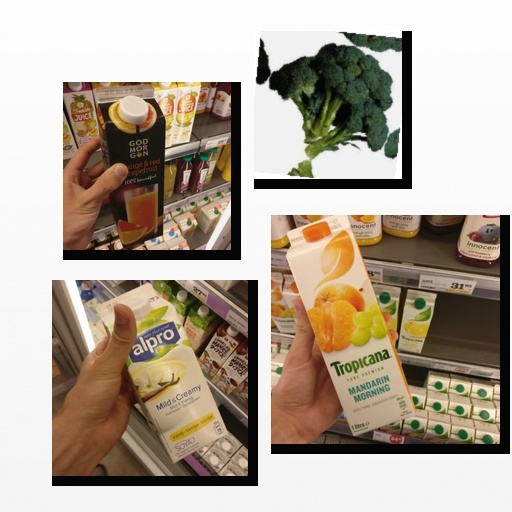
Food items: orange_red_grapefruit_juice, broccoli, vanilla_soyghurt, mandarin_juice